Discophlebia catocalina

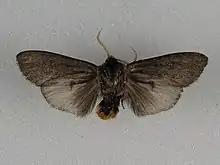
Oenosandra Boisduvalii.

Oenosandra Boisduvalii is the only species in the oenosandra genus. It has a wingspan of 50mm. This species of moth appears highly differently depending on gender and were originally thought to be different species due to their dissimilar outlooks. The female moth is white (white forewings, hindwings and head) and has a thick black band running along the centre of its forewings. The female's body has alternating stripes of black and orange. The male has light brown forewings freckled with closely distributed black spots and white hindwings.